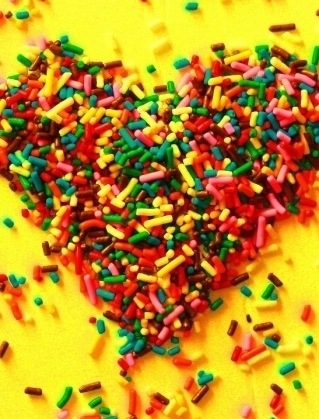
Texture: sprinkled